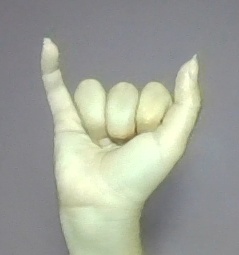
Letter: ya